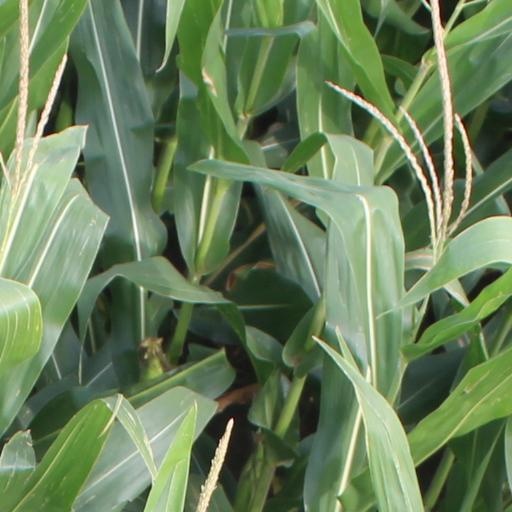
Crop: maize; corn